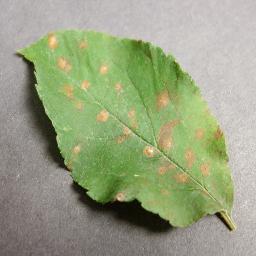
Label: Apple___Cedar_apple_rust